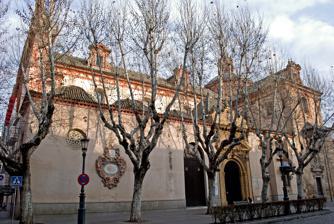
Building: Santa María Magdalena, Seville
Country: Spain
Year built: 1709
Church in Seville, Spain Church of Santa María Magdalena. Santa María Magdalena is a Baroque church in Seville , southern Spain . It was built in 1691-1709 to a design of architect Leonardo de Figueroa . It is the seat of various hermandades ( confraternities which participate in the religious processions for which Seville is famous). History The church was built to serve a Dominican monastery, and replaced a medieval building dating from after the Christian conquest of the city in 1248.  The monastery was closed in the 19th century, and Santa María Magdalena became a parish church. Architecture The façade has three portals, one featuring a sculpture of "St. Dominic" by Pedro Roldán . Above the portals are an oculus , sided by two blue spheres symbolizing the mystery of the rosary , and a bell-gable (1697). All the exterior of the church is characterized by a large use of blue and red decorative motifs. The interior has a nave and two aisles, a transept and five chapels, including the only one remaining from the previous edifice, that of the Hermandad de la Quinta Angustia (Brotherhood of the Fifth Anguish) and a presbytery . The nave is surmounted by an octagonal dome, whose exterior is decorated with fugres resembling Inca Indians.  The interior of the church has a rich Baroque decoration with stuccoes and gold patina. The Chapel of the Dulce Nombre de Jesús has another work by Roldán and a Christ Reborn by Jerónimo Hernández . The high altar is in Baroque style (18th century), with sculptures by Pedro Duque y Cornejo and Francisco de Ocampo , while the retable of the Assumption was executed by Juan de Mesa . Other artworks include frescoes by Lucas Valdés and two canvasses by Francisco de Zurbarán 37°23′25″N 5°59′55″W / 37.39028°N 5.99861°W / 37.39028; -5.99861 External links Wikimedia Commons has media related to Iglesia de Santa María Magdalena (Sevilla) . Page at TripAdvisor website (in English) interiors and details pictures of La Magdalena church in Seville Authority control databases : National Spain